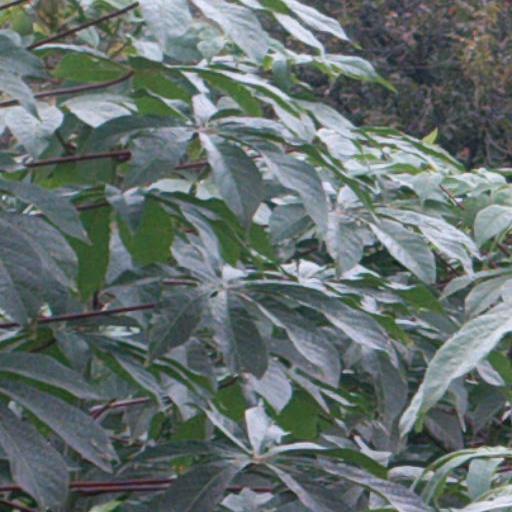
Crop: cassava